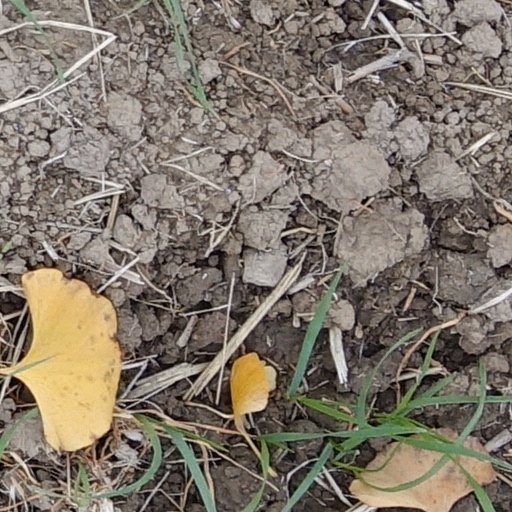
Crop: wheat